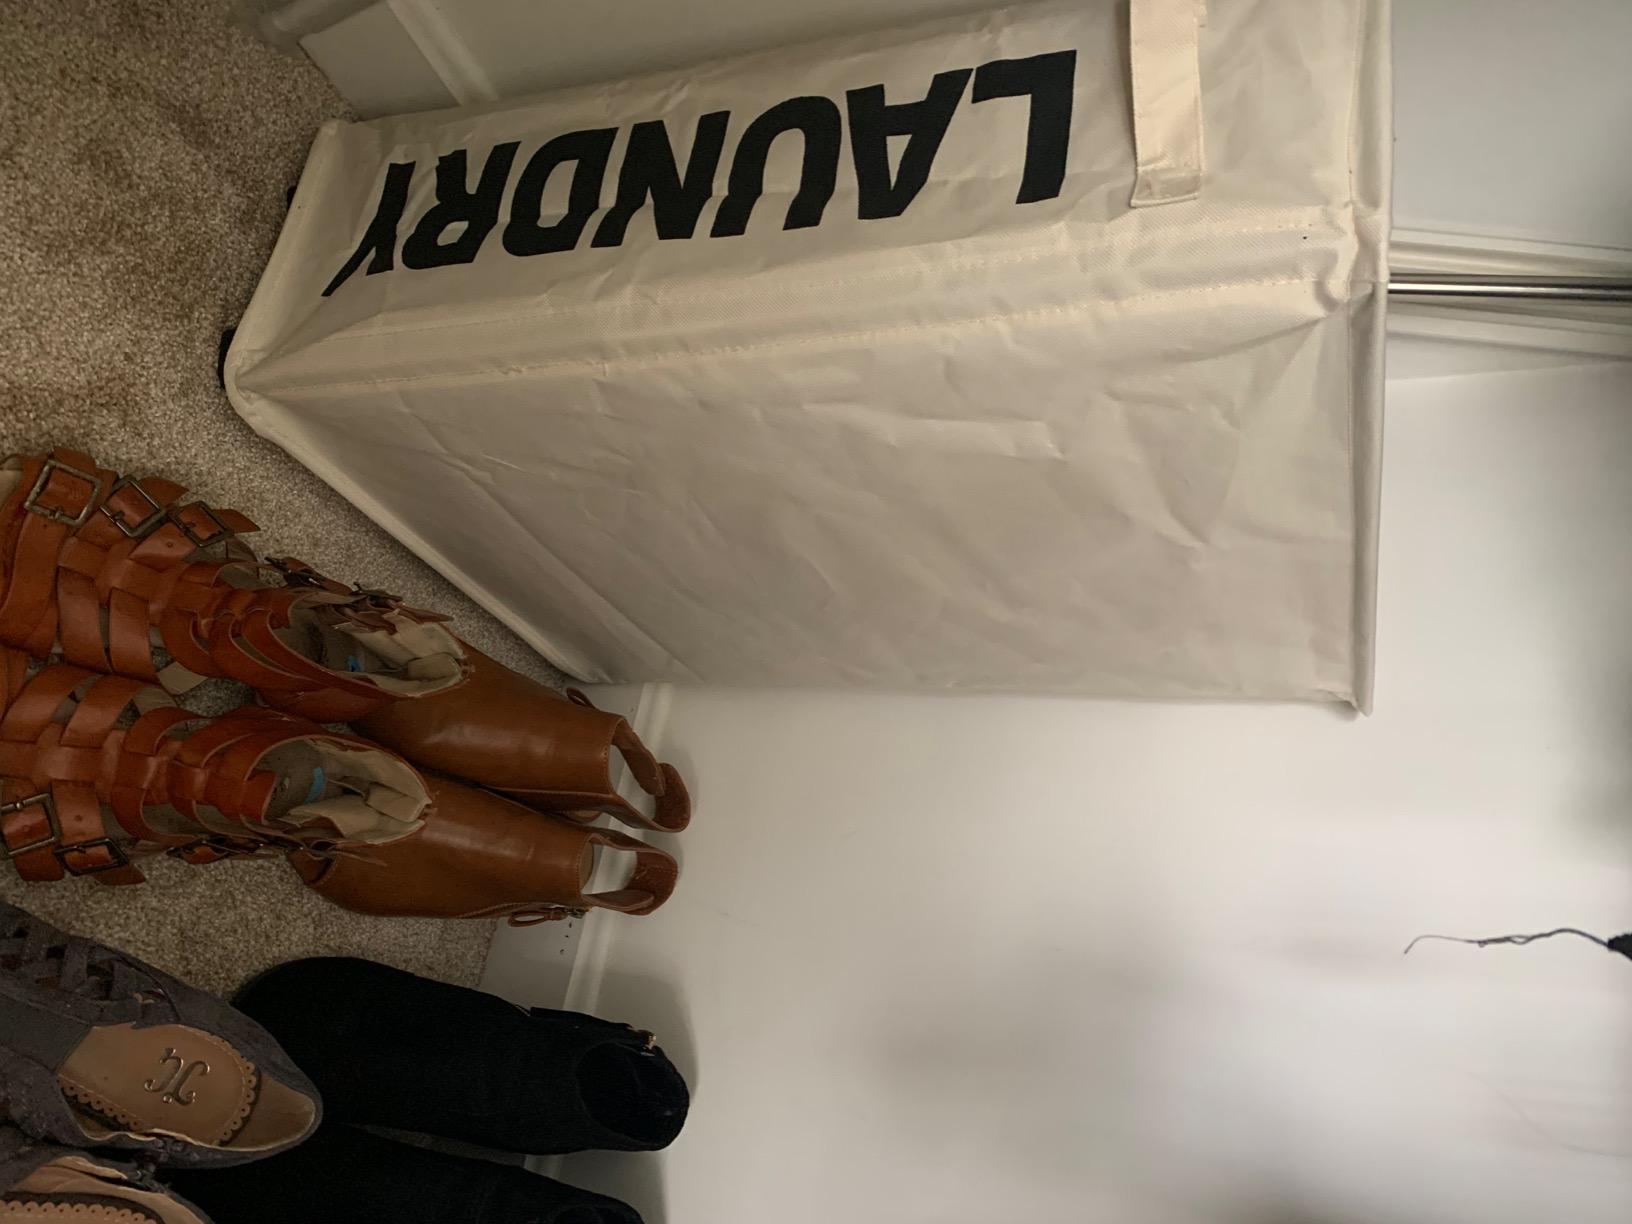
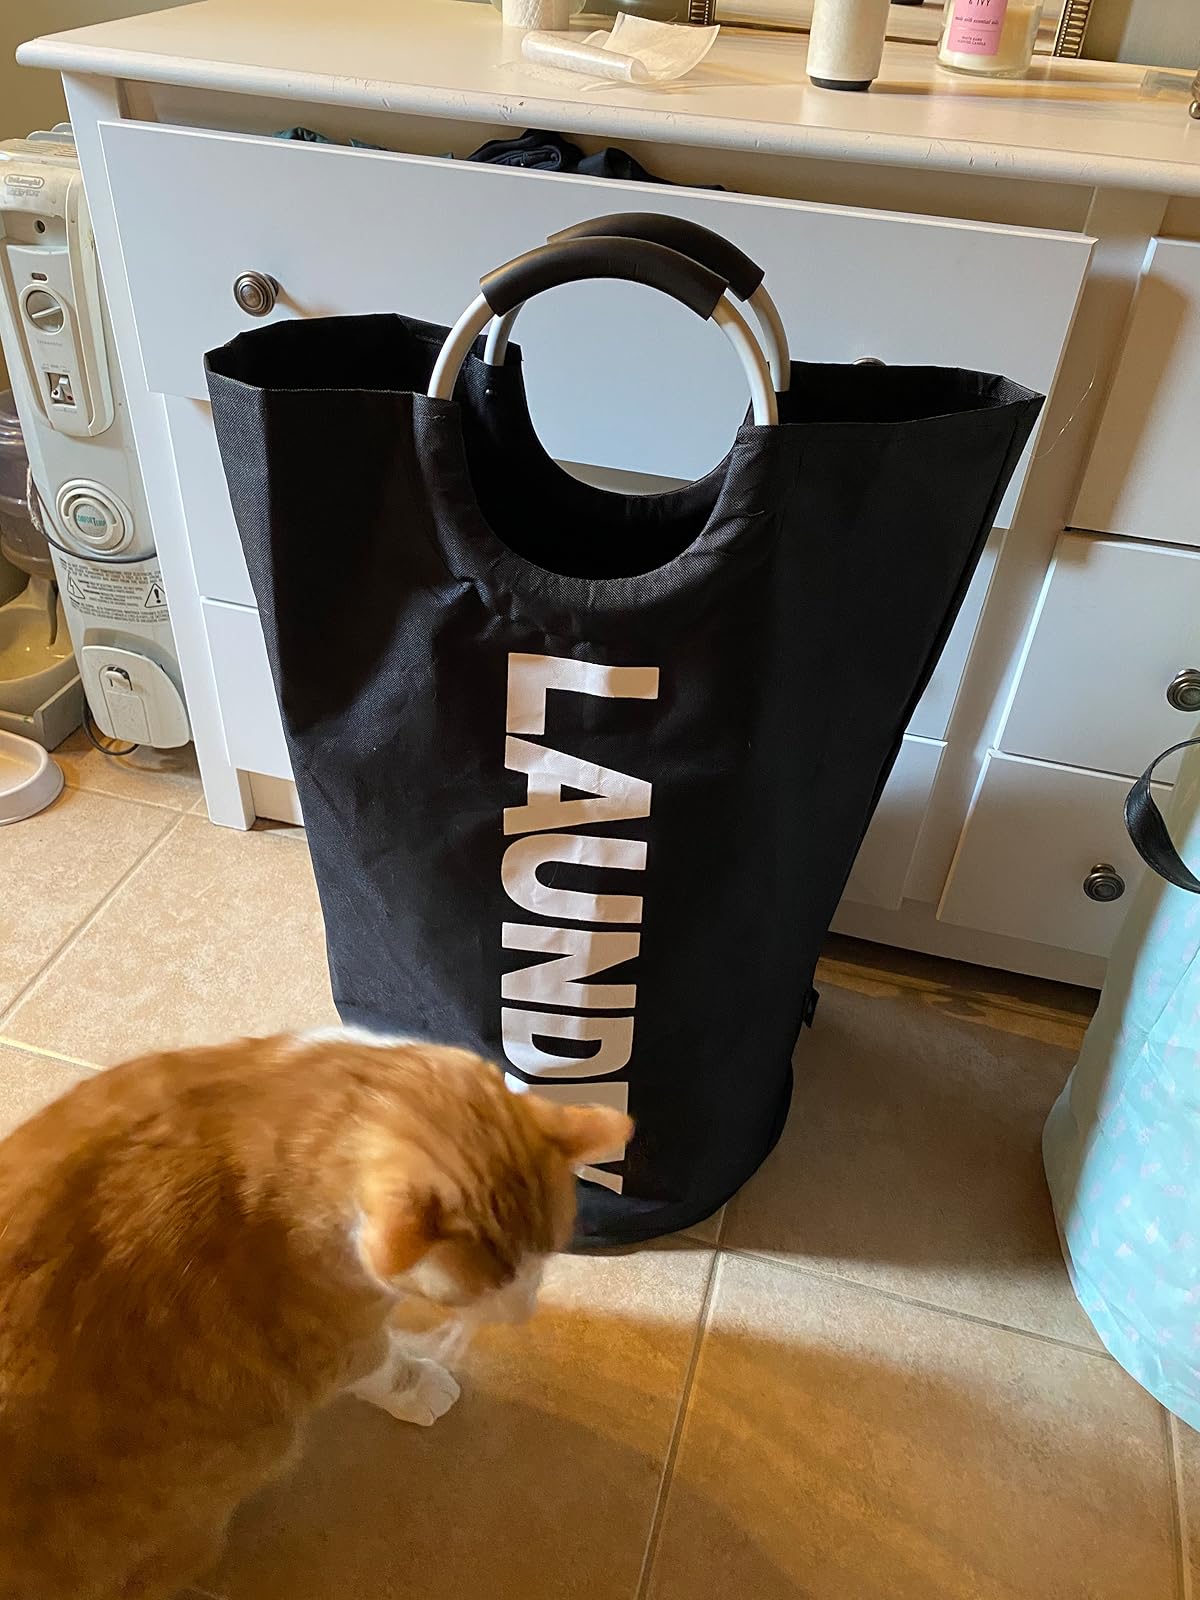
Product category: items_hamper
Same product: no